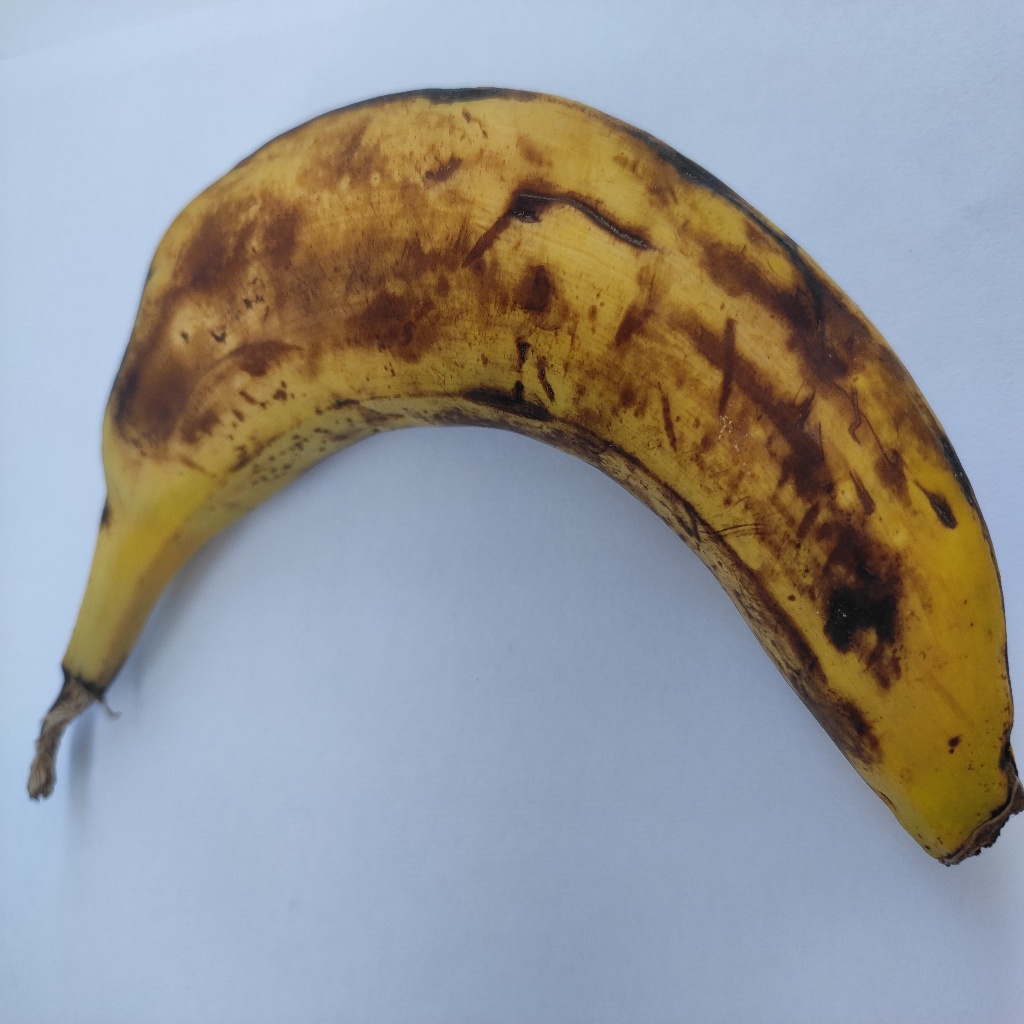
Crop: banana
Quality class: Defect